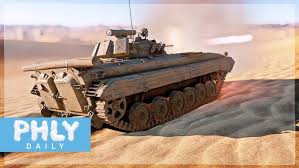
Label: BMP-2